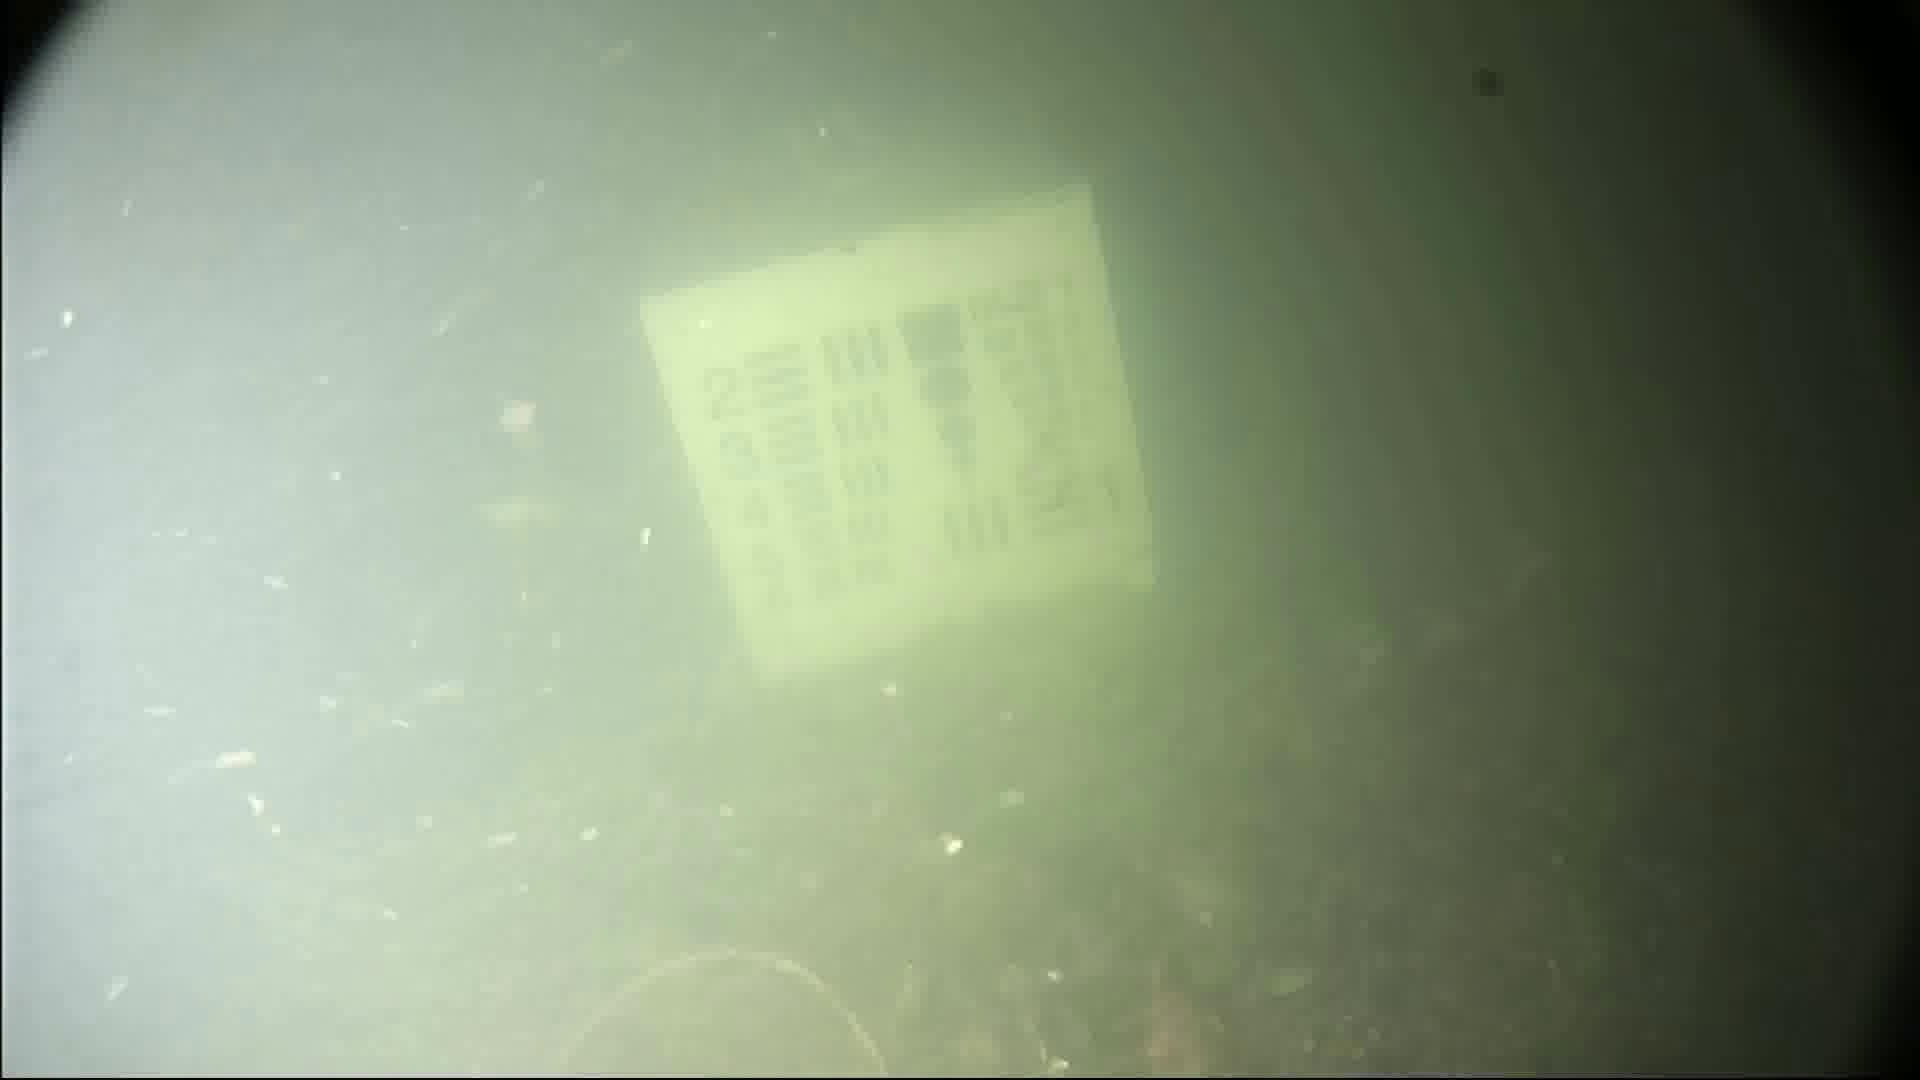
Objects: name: crab